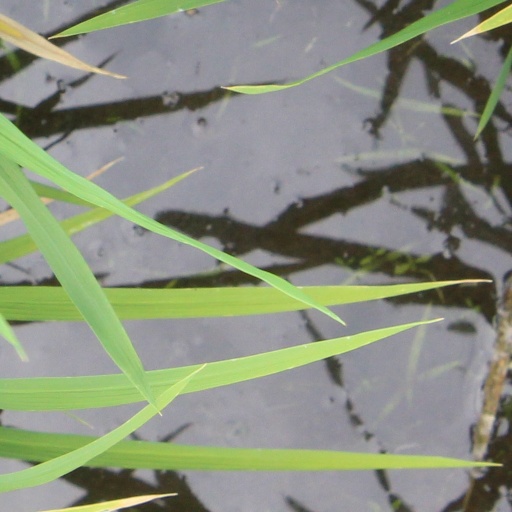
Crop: rice